Ascension to the Throne

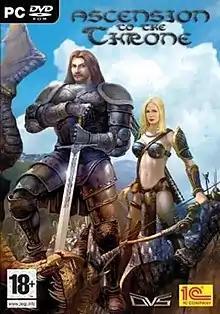

Ascension to the Throne ("") is a turn-based strategy game with RPG elements. It was developed by the Ukrainian video game company DVS and was released on January 26 2007 for Microsoft Windows.